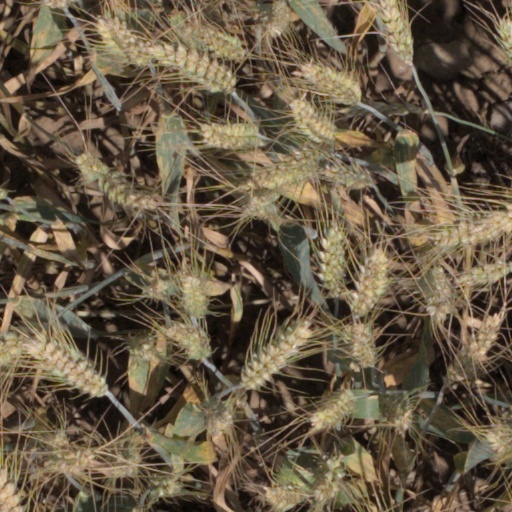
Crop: wheat